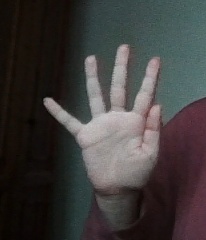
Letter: sheen